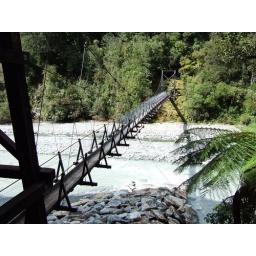
bridge over river near Franz Josef Glacier, NZ